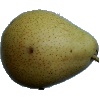
Label: Pear Forelle 1